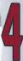
Number: 4